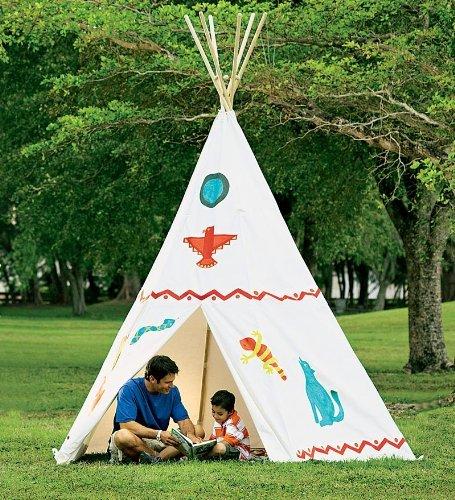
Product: Family-Sized Teepee, Cotton Canvas and Wood - White - 12'H x 9-1/2'W
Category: Toys & Games | Sports & Outdoor Play | Play Tents & Tunnels
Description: Family-sized 12' teepee makes a great private play space indoors or out.
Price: $376.98
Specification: ProductDimensions:0.1x114x144inches|ItemWeight:42pounds|ShippingWeight:44.1pounds(Viewshippingratesandpolicies)|ASIN:B00E9Z2KQY|Itemmodelnumber:728559|Manufacturerrecommendedage:4yearsandup